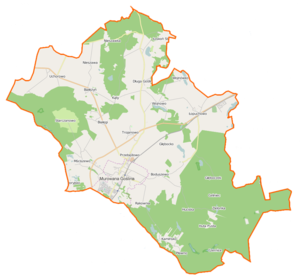
Murowana Goślina est une gmina mixte du powiat de Poznań, Grande-Pologne, dans le centre-ouest de la Pologne. Son siège est la ville de Murowana Goślina, qui se situe environ 20 km au nord de la capitale régionale Poznań.